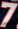
Number: 7